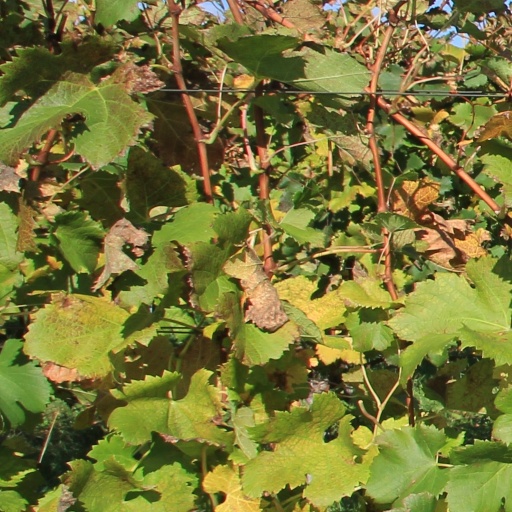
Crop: grape